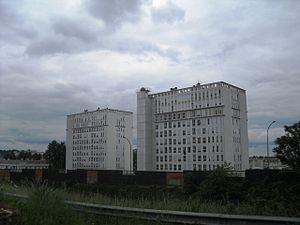
Les tours de la cité La Prairie d'Oly à Montgeron (91)
Montgeron est une commune française située à dix-neuf kilomètres au sud-est de Paris dans le département de l’Essonne en région Île-de-France. Elle est partagée entre le canton de Vigneux-sur-Seine et celui de Draveil.